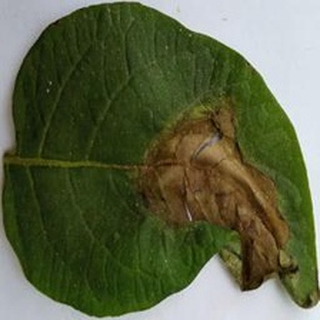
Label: potato_late_blight